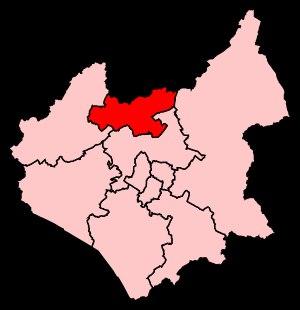
La circonscription de Loughborough est une circonscription électorale anglaise située dans le Leicestershire et représentée à la Chambre des Communes du Parlement britannique.